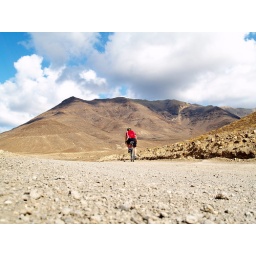
mountain bike in fuerte